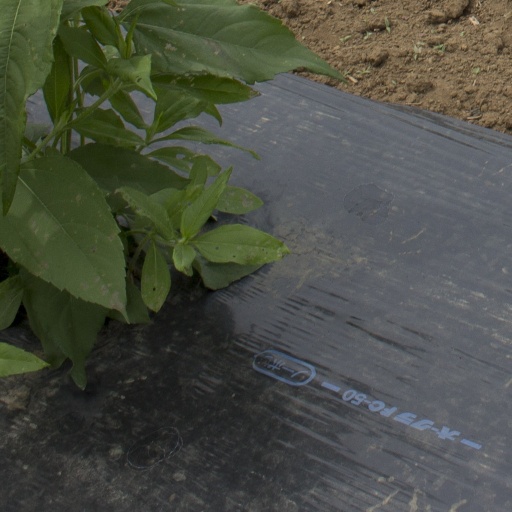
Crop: Jerusalem artichoke